Luster (village)

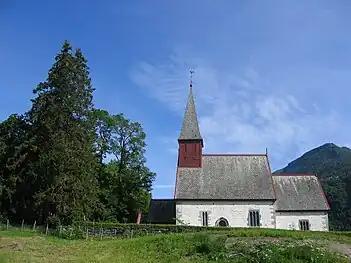
Dale Church

The name originally belonged to the fjord (now Lustrafjorden). The name is derived from the word "ljóss" which means "light" or "bright" - referring to the bright color of the water from the glaciers. Prior to 1918, the name was written "Lyster".